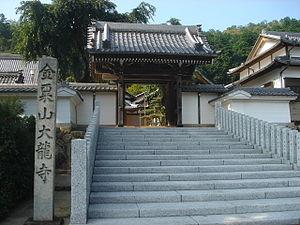
Les trente-trois Kannon de Mino sont une succession de temples bouddhistes au sud de la préfecture de Gifu au Japon. Le nom provient de celui de la province de Mino, l'ancien nom de la région. La liste est créée à l'origine au milieu de l'époque d'Edo.
Le Dairyū-ji est un temple bouddhiste de l'école Rinzai situé à Gifu, préfecture de Gifu au Japon. C'est le 14ᵉ des trente-trois Kannon de Mino. Il se trouve près de la zone Takatomi-chō de Yamagata (Gifu) aussi est-il parfois mentionné comme le Takatomi Dairyū-ji. En outre, il organise un festival annuel au cours duquel des daruma sont brûlés, ce qui lui vaut un autre surnom, Daruma Kannon.